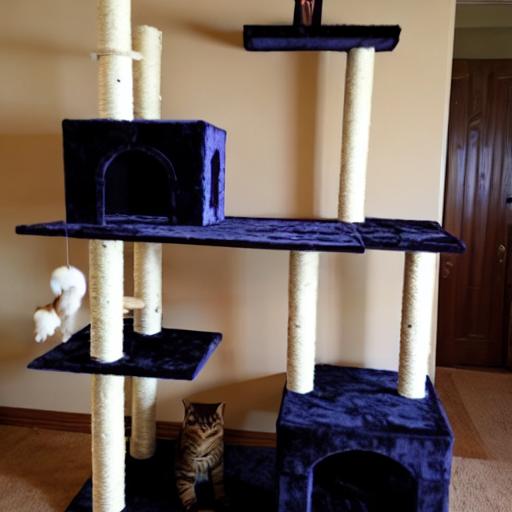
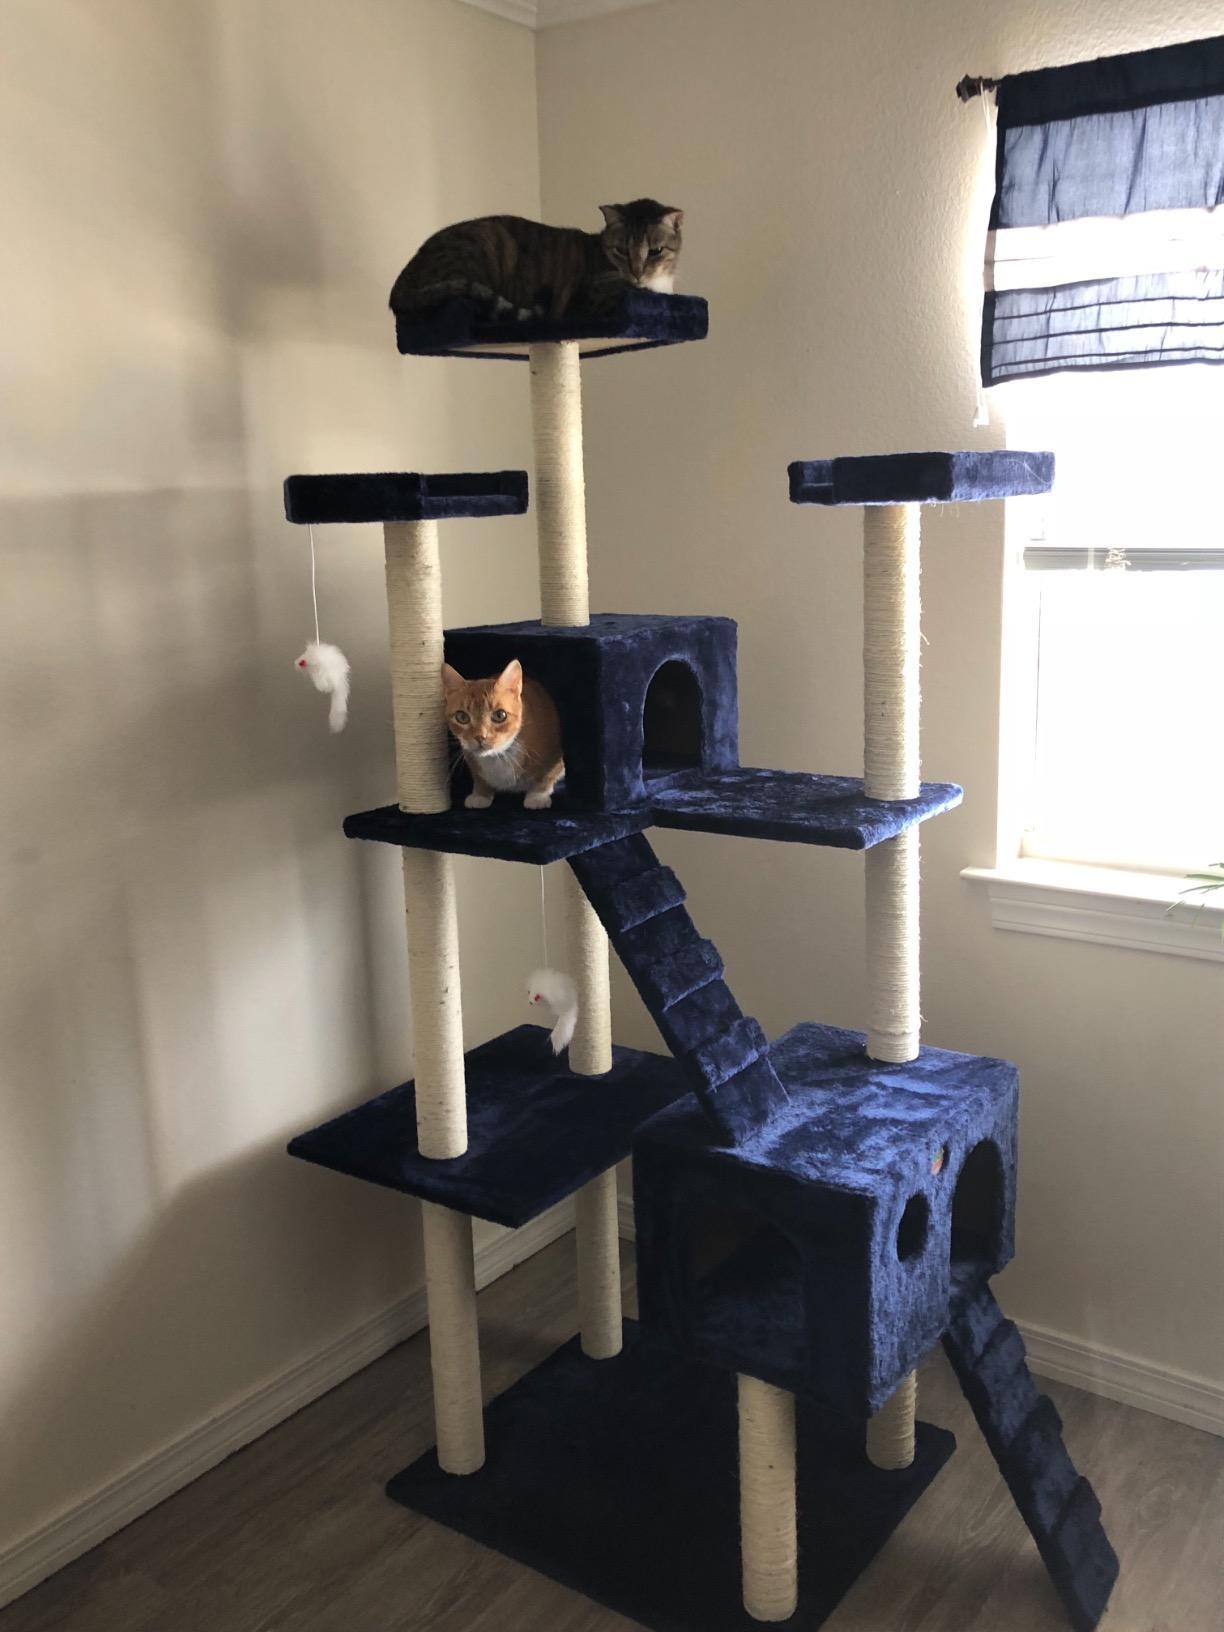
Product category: items_cat tree
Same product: no